Trams in Legnica

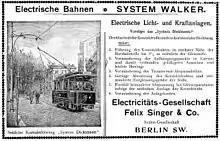
Advertisement of Electricitäts-Gesellschaft Felix Singer & Co. AG from Berlin from 1898, illustrated with Legnica motor streetcar no 15

Trams in Legnica was a former streetcar system operating in Legnica, Poland, between the years 1898–1968.